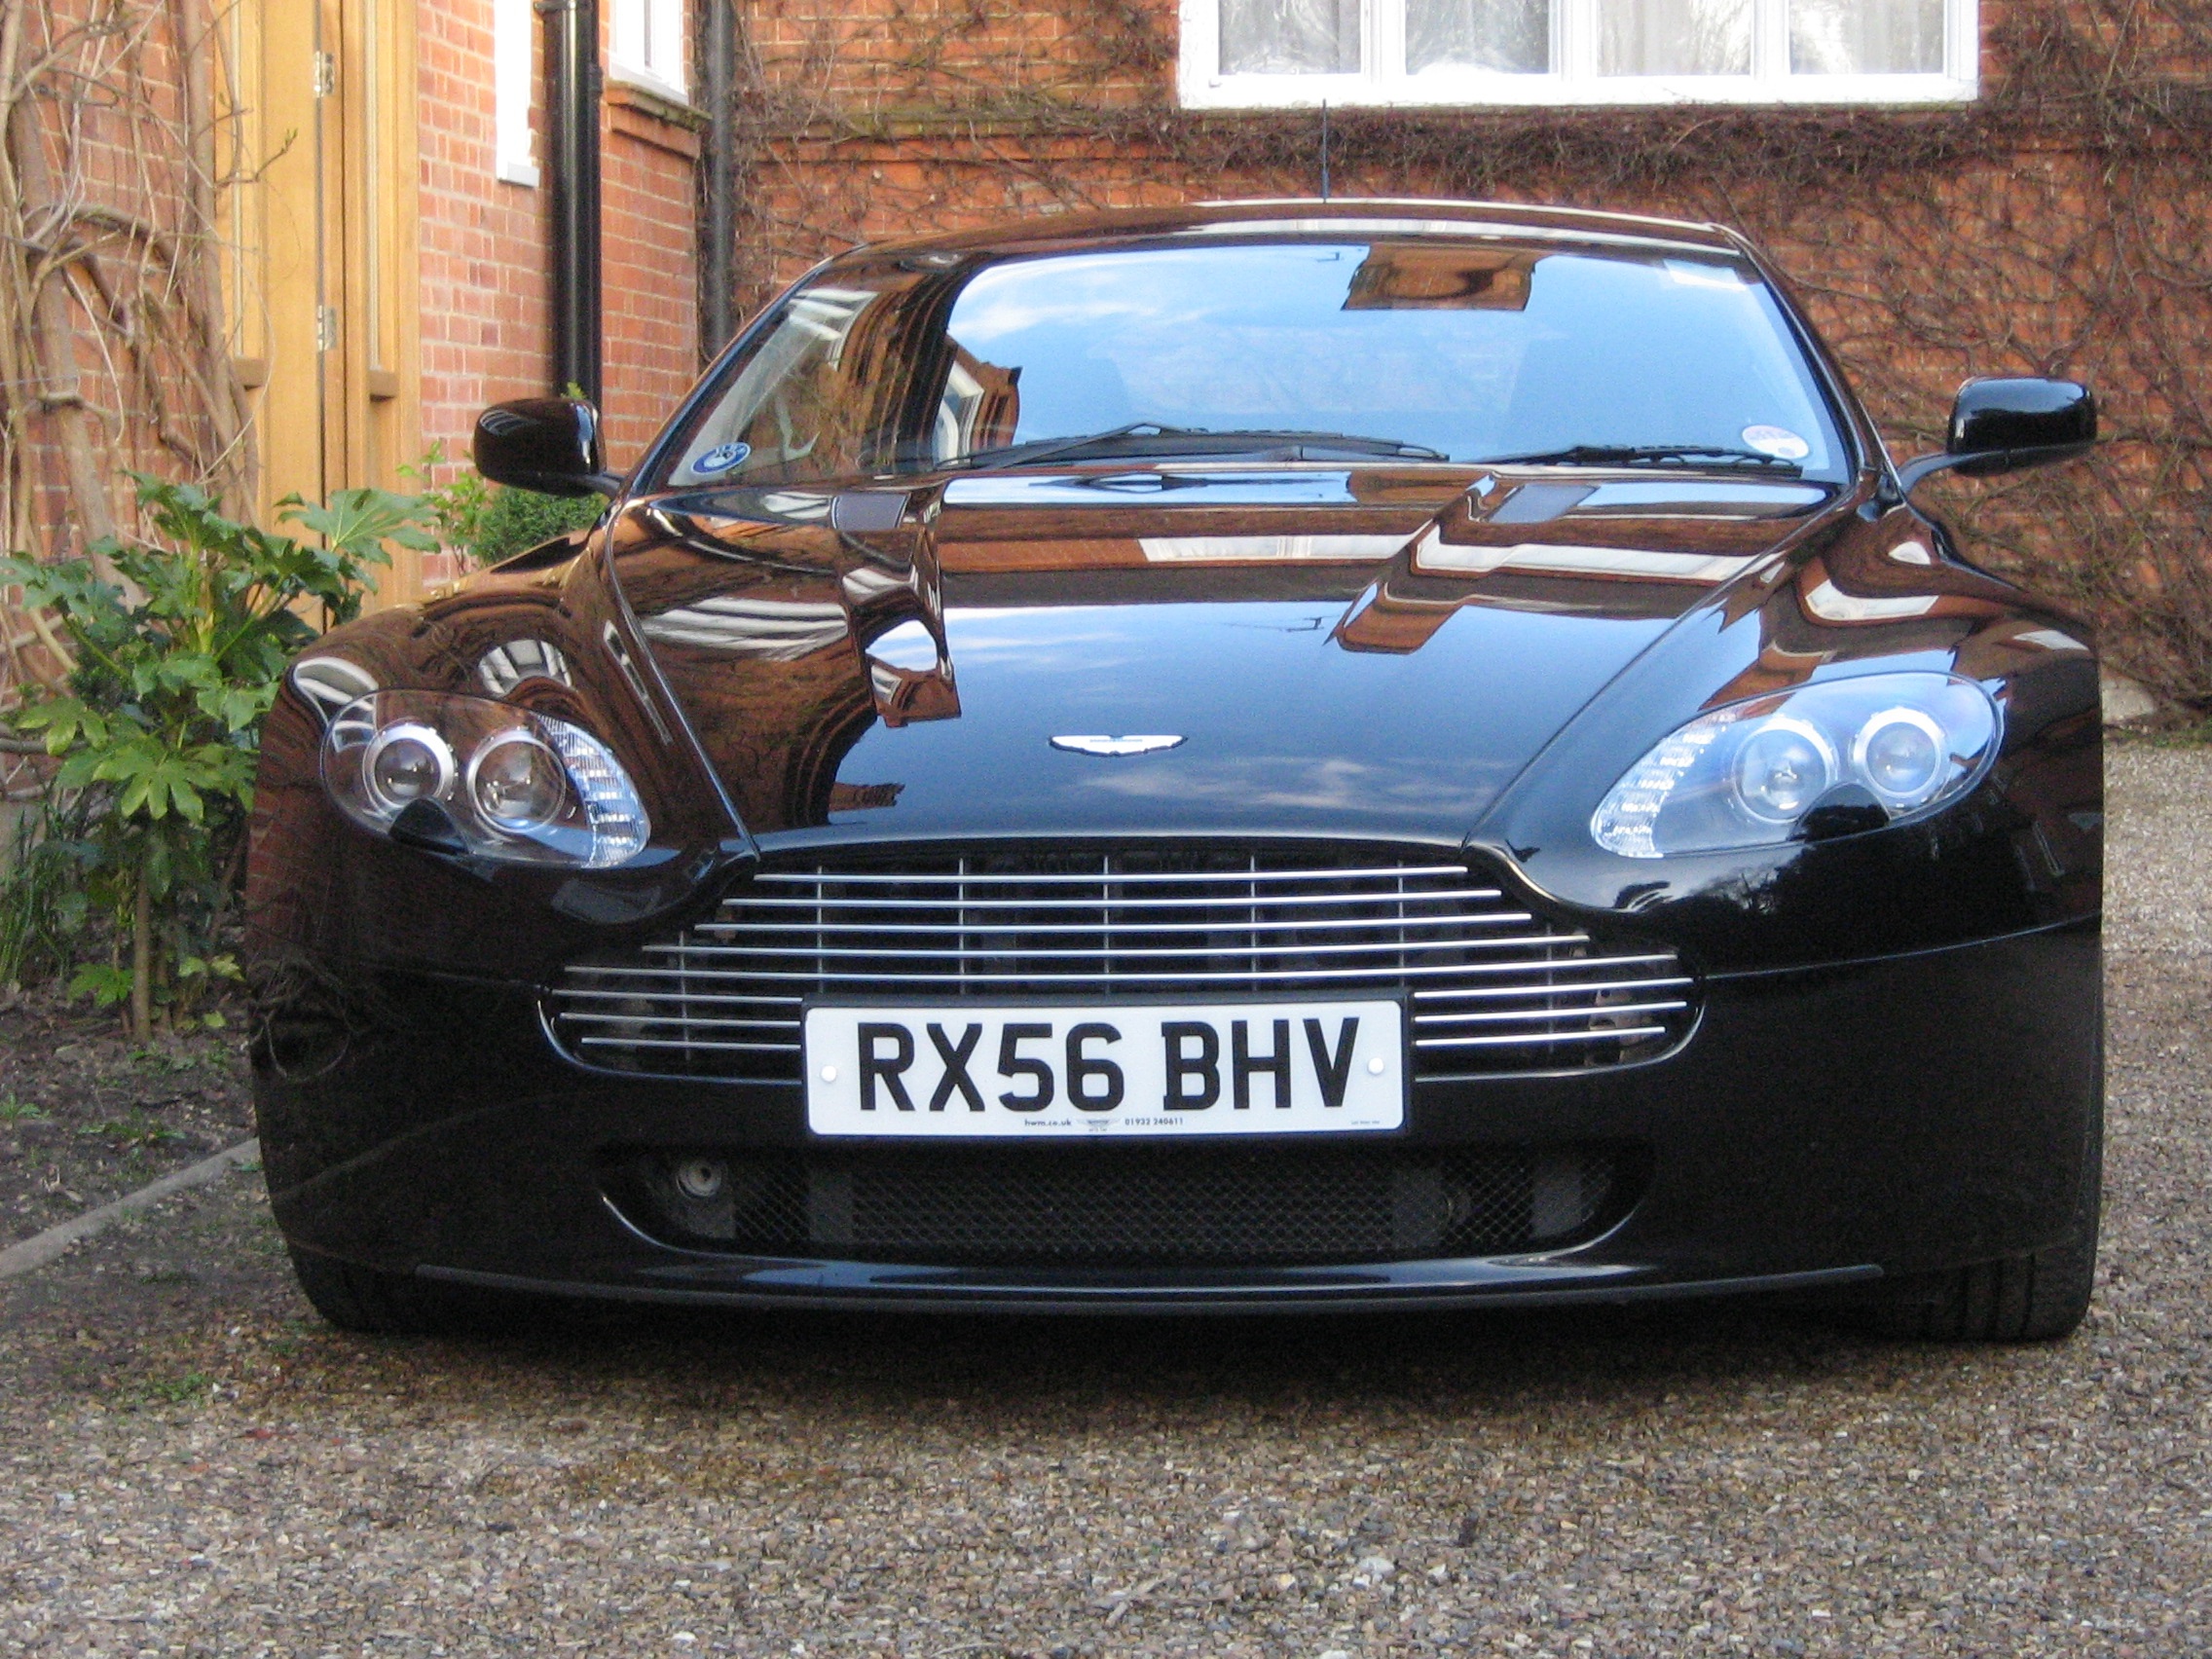
car, automobile, transportation, vehicle, drive, auto, headlight, speed, sports car, aston martin, supercar, power, luxury, sports, motor, coupe, fast, luxury cars, land vehicle, automotive design, performance car, family car, aston martin dbs, aston martin vanquish, aston martin db9, aston martin virage, aston martin v8, aston martin dbs v12, aston martin vantage, aston martin v8 vantage 2005, aston martin rapide